Kadinjool Kalyanam

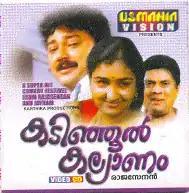
VCD Cover Designed

Kadinjool Kalyanam is a 1991 Indian Malayalam-language family drama film directed by Rajasenan and starring Jayaram, Urvashi, and Innocent. The film marks the first collaboration between director Rajasenan and actor Jayaram. It was also dubbed in Tamil as "Ennavale Adi Ennavale," with actor Vikram lending his voice for Jayaram.